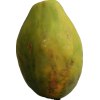
Label: papaya